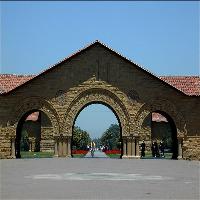
Weather: sun or clear